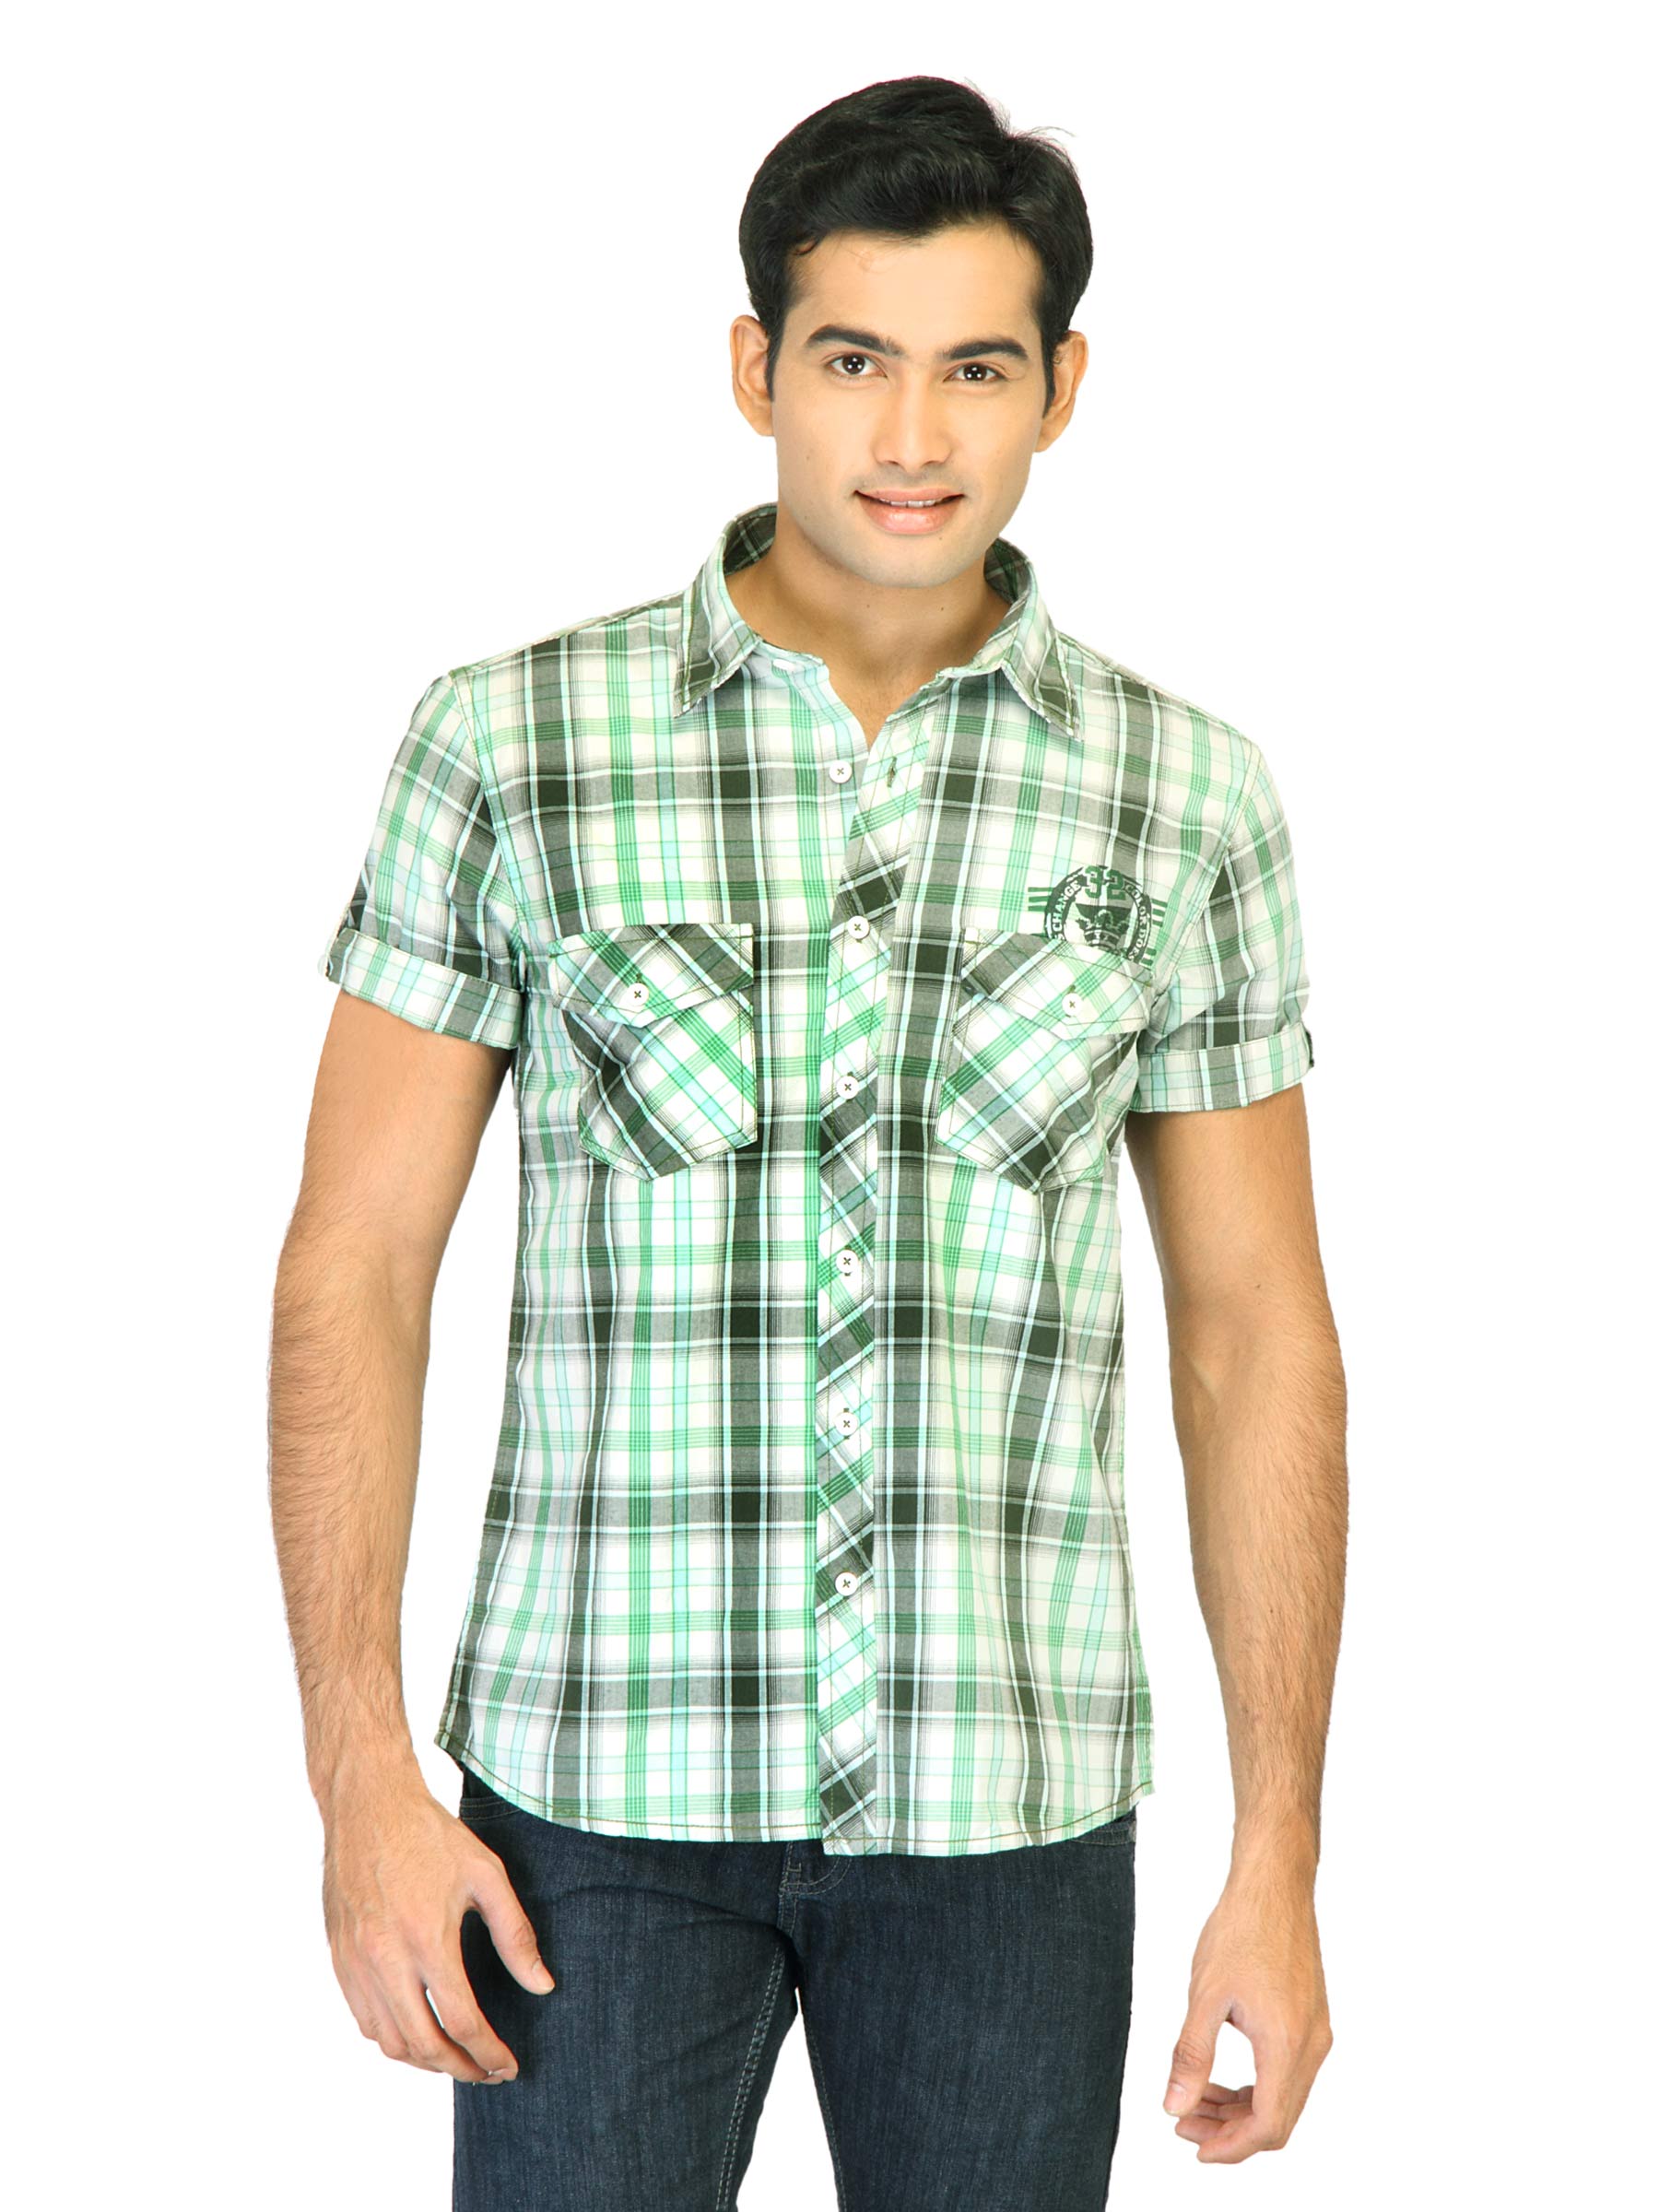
Belmonte Men Check Green Shirts
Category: Apparel / Topwear / Shirts
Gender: Men
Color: Green
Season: Fall 2011
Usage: Casual